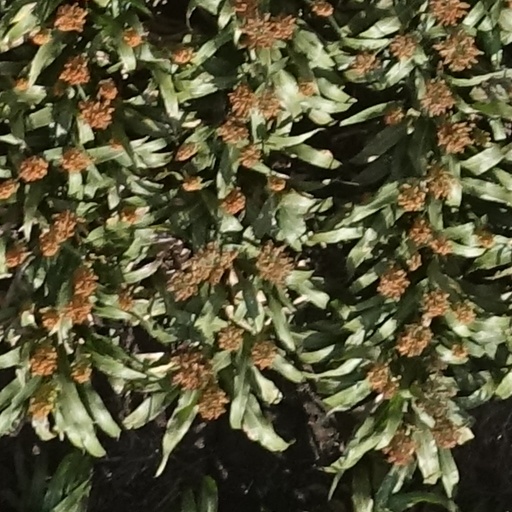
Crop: sorghum